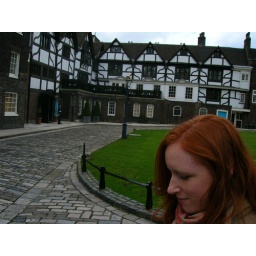
still in the tower of london. beefeaters and their families live in those little houses if i remember correctly.